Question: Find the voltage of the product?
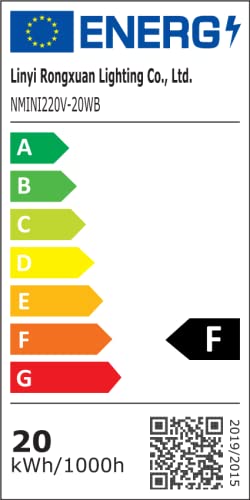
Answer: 220.0 volt